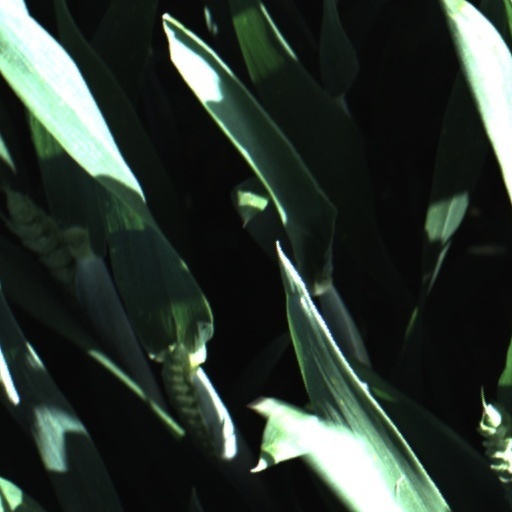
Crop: wheat